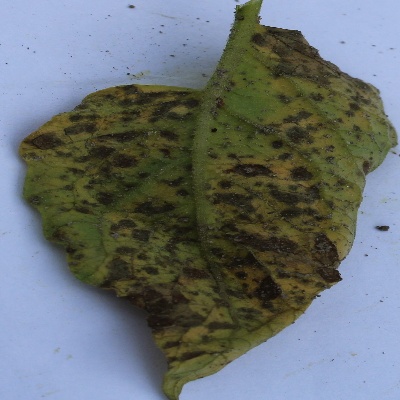
Crop: Tomato
Condition: leaf blight